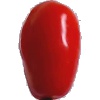
Label: Tomato 2